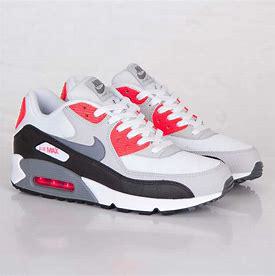
Brand: Nike
Model: Air Max 90 LTR